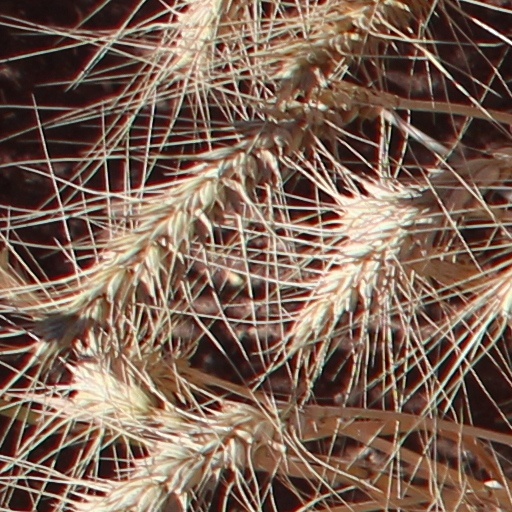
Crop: wheat